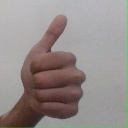
अक्षर: थ